Barkur

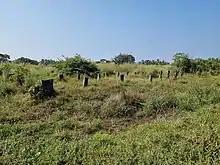
Barkur Fort ruins

The Barkur fort was built by Harihara I, founder of the Vijayanagara Empire.